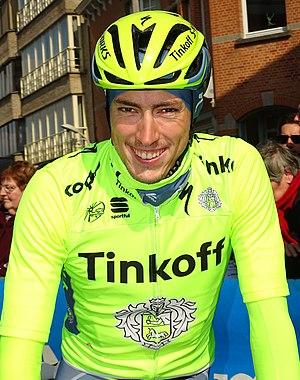
Reportage réalisé le mercredi 16 mars à l'occasion du départ de la Nokere Koerse 2016 à Deinze, Belgique.
La saison 2016 de l'équipe cycliste Tinkoff est la seizième de cette équipe.
Michael Gogl, né le 4 novembre 1993 à Gmunden, est un coureur cycliste autrichien, membre de l'équipe NTT Pro Cycling.